Spitzenkandidat

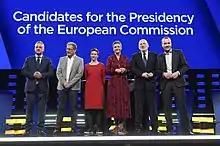
European Commission presidency candidates at "Eurovision Debate" (May 2019). Left to right: Zahradil, Cué, Keller, Vestager, Timmermans, Weber

Some commentators argued that wording of Article 17.7 obliging the European Council to take account of the results of the elections to the European Parliament does not necessarily mean that it should take heed of the party candidates for President, as such an interpretation would amount to a "power grab" at the expense of the European Council. They argued that the European Council found itself taken off guard by how the process took off, and had backed themselves into a corner in having to approve the candidate of the largest party. Following the appointment, leaders vowed to review the process.